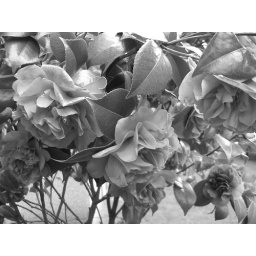
lovely in black and white